2022 annexation referendums in Russian-occupied Ukraine

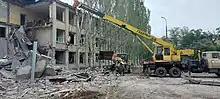
Mykolaivka after shelling on 28 September 2022

The Russian-led militants of the Donetsk People's Republic and the Luhansk People's Republic declared independence from Ukraine in 2014. Pro-Russian separatists held discredited independence referendums in May 2014. After invading Ukraine in February 2022, Russia started preparations to hold referendums in occupied parts of Donetsk and Luhansk.